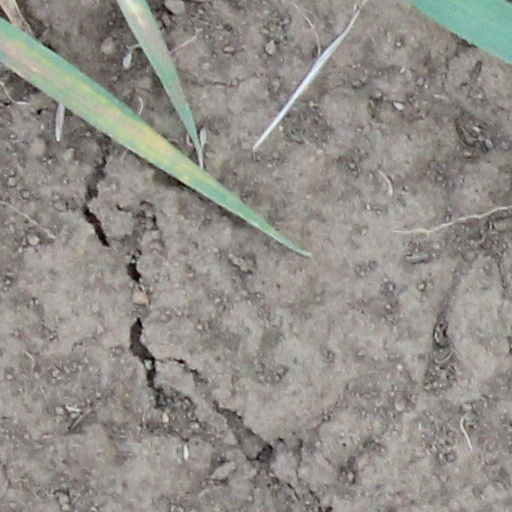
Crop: wheat